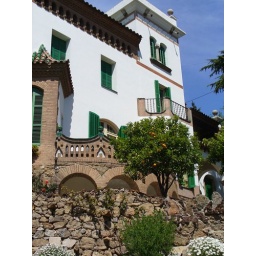
orange trees in Park Guell